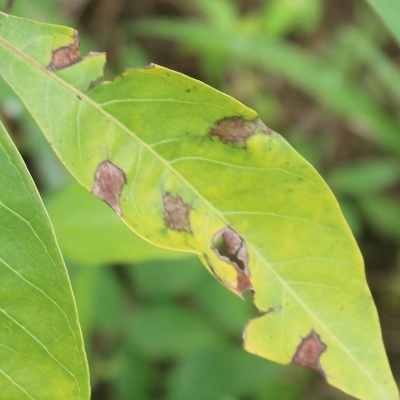
Crop: Cassava
Condition: brown spot